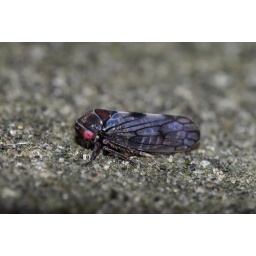
A small plant Hopper found on a wall only about 6-10mm in size.